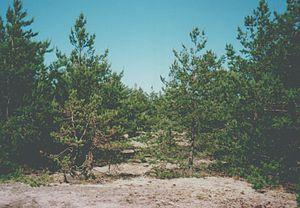
Aegna est une île dans le golfe de Finlande en Estonie et un quartier de Kesklinn de Tallinn.